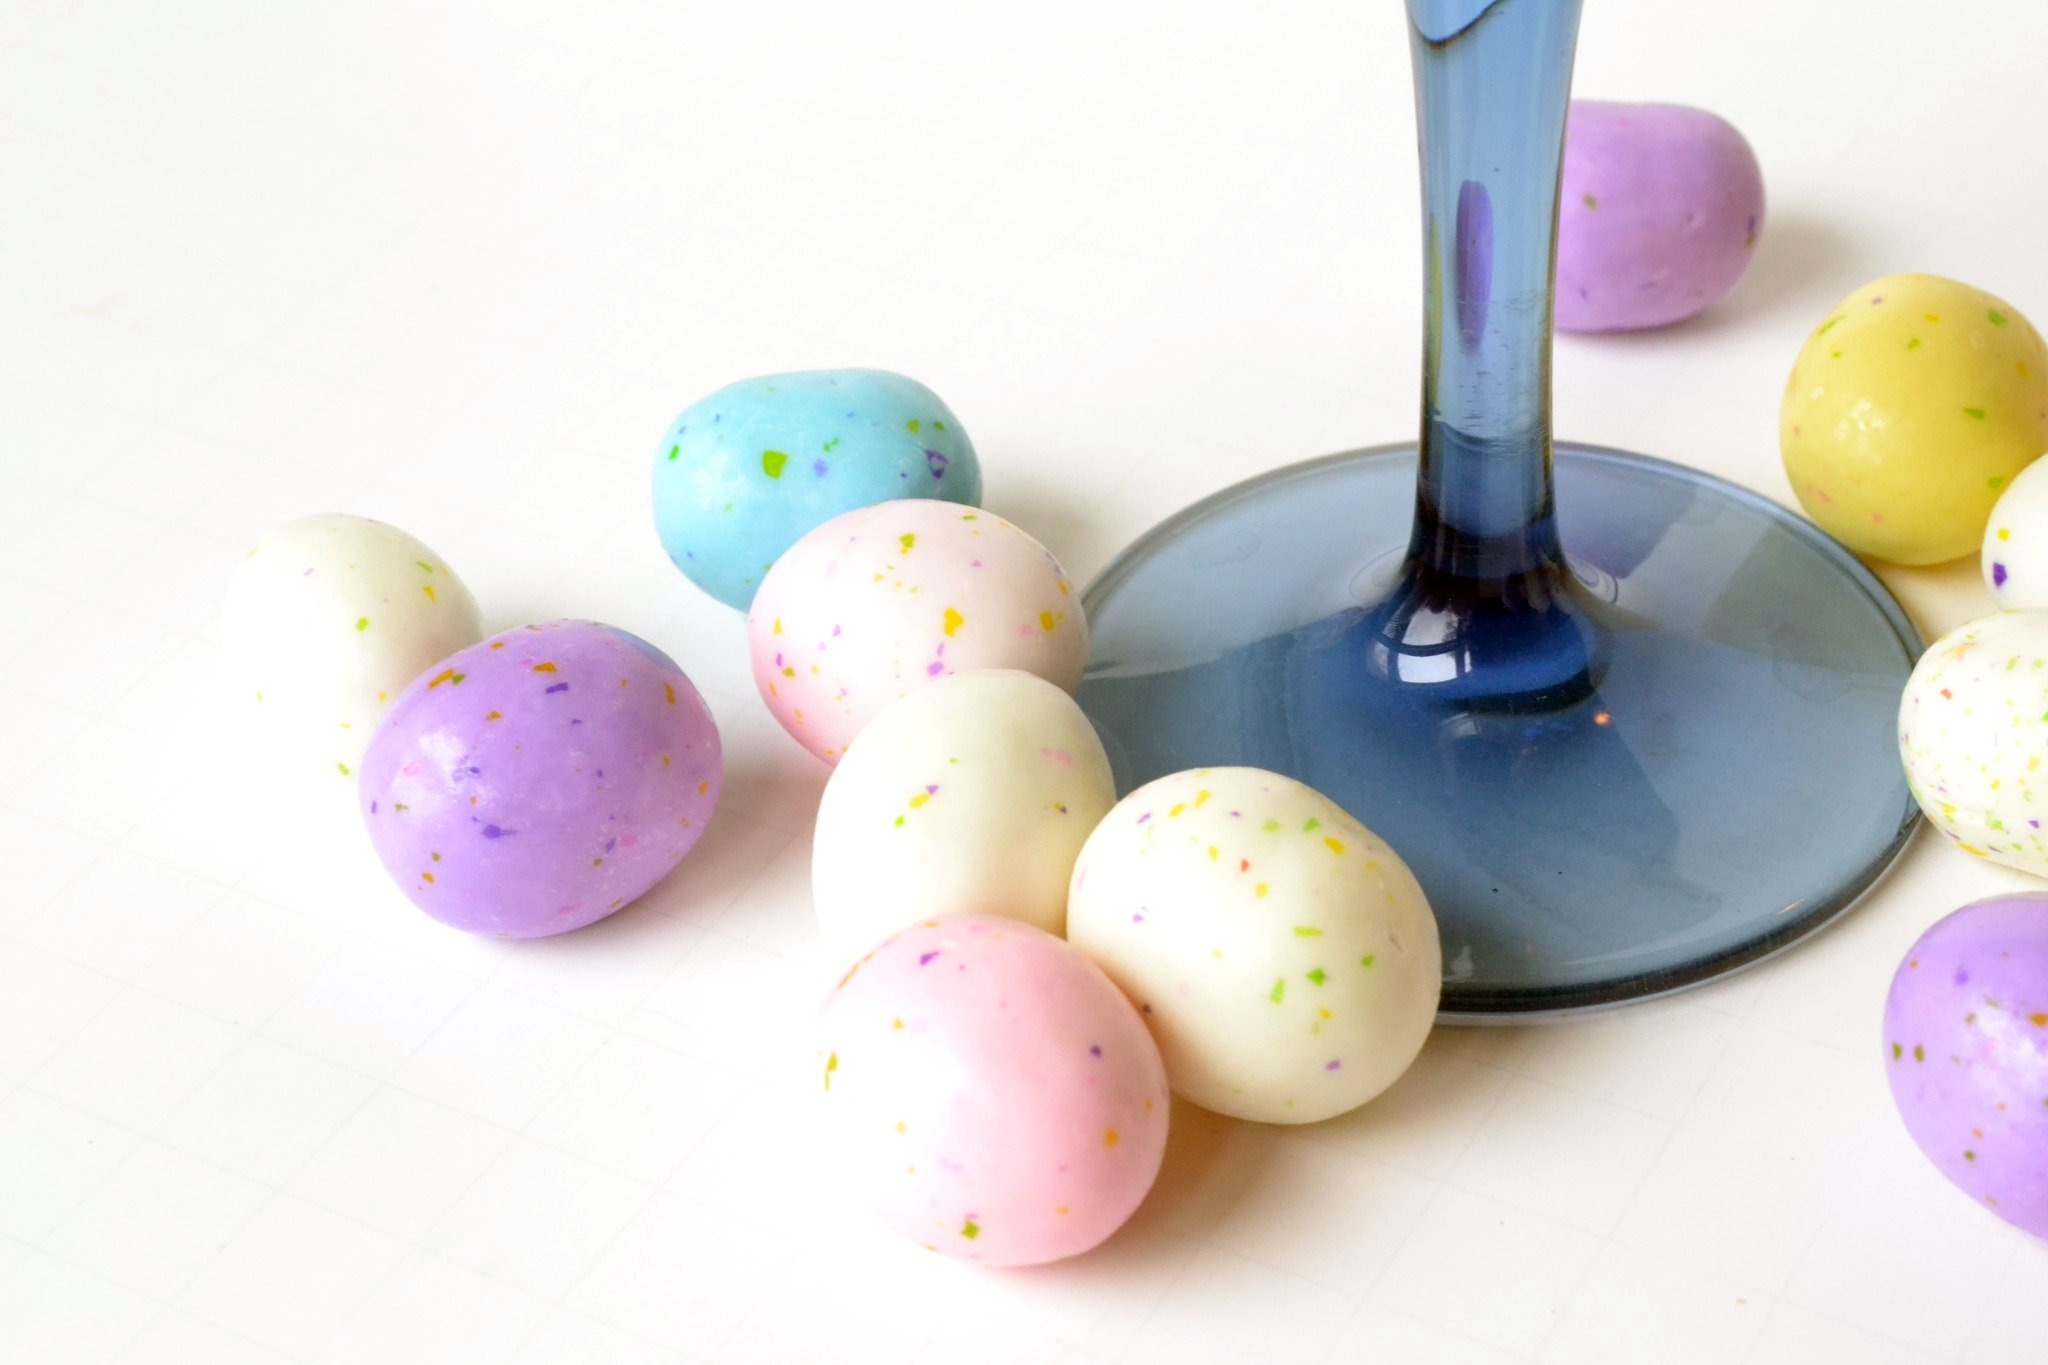
white, purple, food, spring, color, blue, colorful, pink, eat, delicious, robin, rabbit, egg, cheerful, pastel, candy, beautiful, painted, easter, easter bunny, easter eggs, oval, easter egg, egg shaped, robin eggs, robins egg